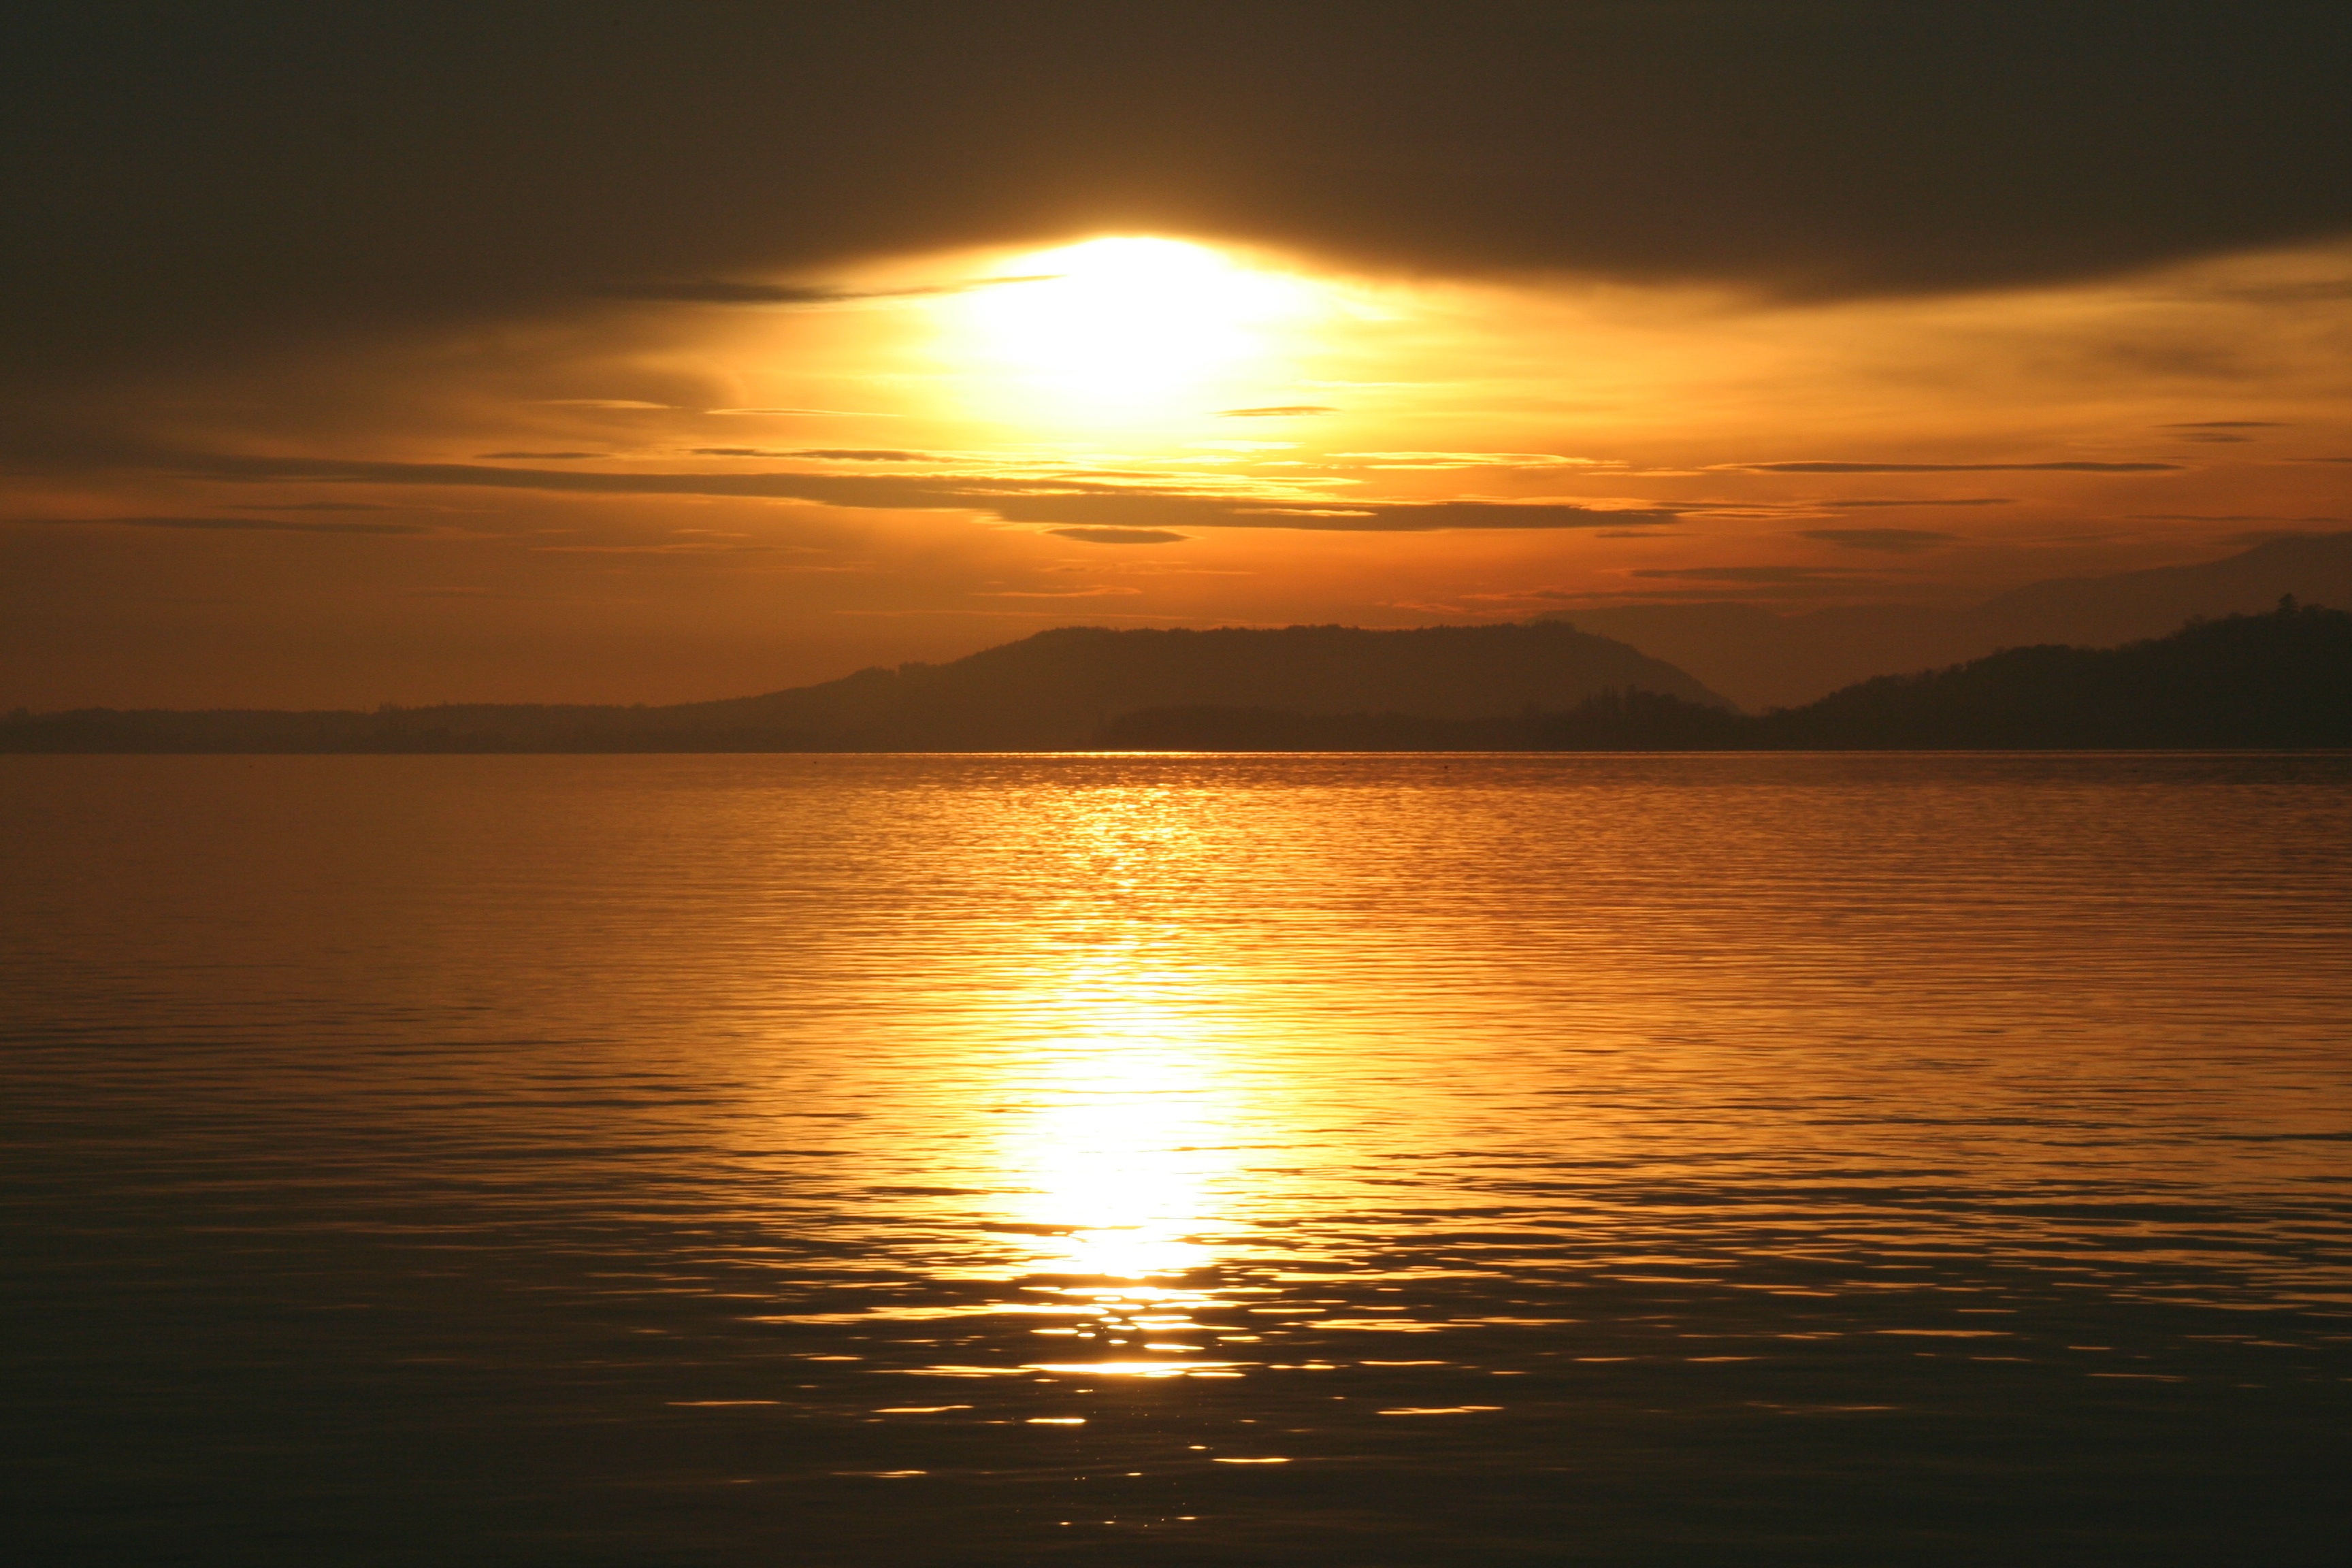
sea, horizon, sky, sun, sunrise, sunset, sunlight, morning, lake, dawn, atmosphere, dusk, evening, reflection, clouds, mood, loch, silent, afterglow, astronomical object, lake biel, red sky at morning